Kamyshin

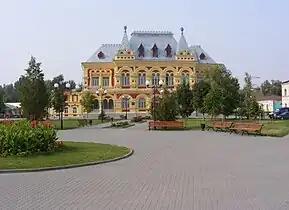
Kamyshin Historical Museum

Near Kamyshin, the Volga is quite close——to the upper reaches of the Ilovlya River, the tributary of the Don. The distance between the sources of the Kamyshinka River, the tributary of the Volga, and the Ilovlya is only a little more than . In this place in ancient times there existed a portage ("volok") many times used by the troops invading the land of the Khazars, and moving from the Don basin to the Volga. In the 16th century, the Turkish Sultan Selim II attempted to build a canal here. A similar effort was later made by Peter the Great who built the fort, originally named Petrovsk, to protect workmen during the (unfinished) construction of the canal.